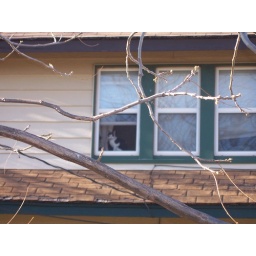
4/10/2009 - Checking the roof for wind damage from yesterday's wind storm. Found Baby(the cat) sitting in an upstairs window